Soldon, Holsworthy

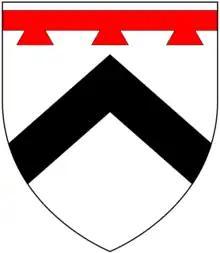
Arms of Prideaux: "Argent, a chevron sable in chief a label of three points gules"

Soldon was purchased by a junior branch of the Prideaux family, which also purchased the lordship of the manor of Holsworthy from the crown.